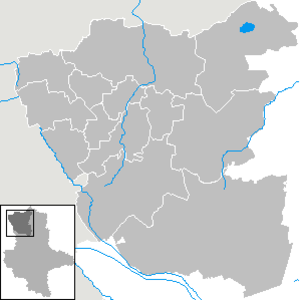
L'arrondissement d'Altmark-Salzwedel est un arrondissement de Saxe-Anhalt.